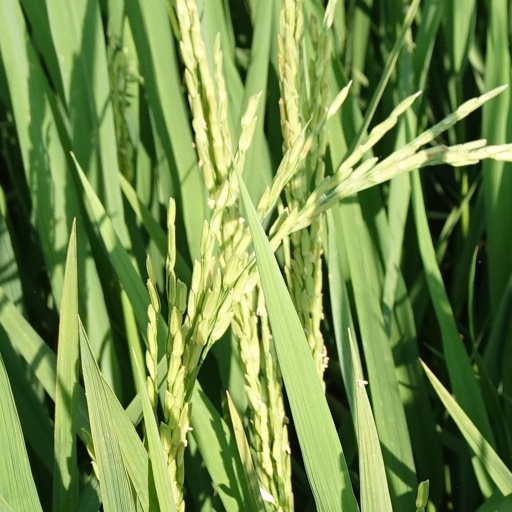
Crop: rice